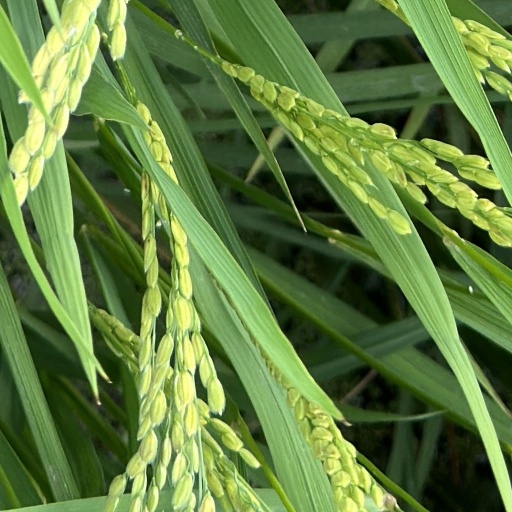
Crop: rice